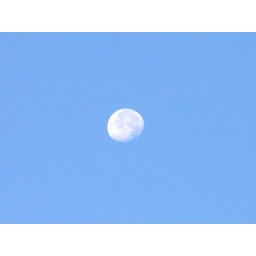
The Harvest Moon now only showing three quarters in sky west of my house